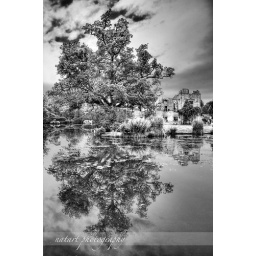
Scotney Castle in black & white